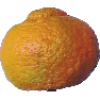
Label: Mandarine 1